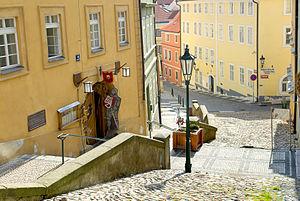
Jánský vršek est une rue de Prague, située dans le quartier historique de Malá Strana. Elle relie les rues Vlašská et Nerudova. La portion Šporkova-Nerudova est seulement utilisée par les piétons, car il y a des escaliers.